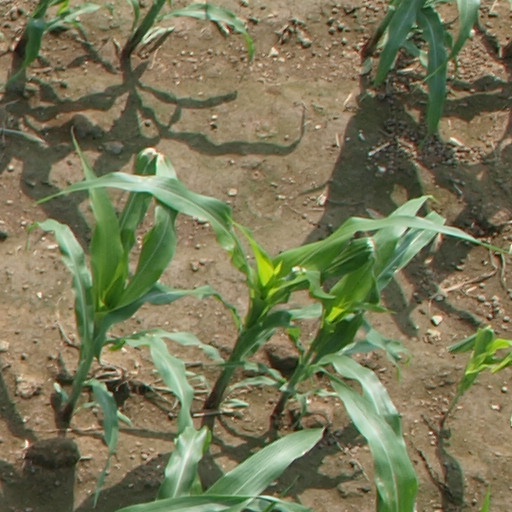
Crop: maize; corn